Carr's Beach

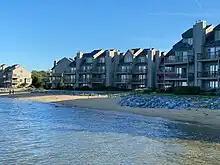
As of 2021, the luxury townhomes on Carr's Beach and Sparrow's Beach.

A mural commemorating Carr's Beach was unveiled in Annapolis on May 22, 2021. The mural, designed by artist Comacell Brown, is located on an exterior wall of StageOne at Park Place, a venue of the Maryland Cultural and Conference Center.